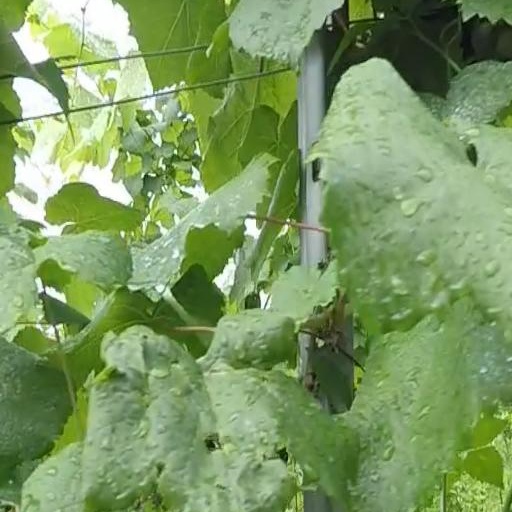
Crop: grape